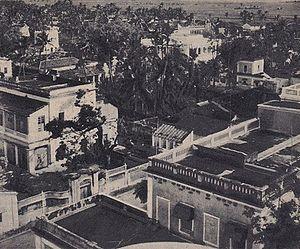
Vue partuelle de Karikal en 1954. Karikal fut un des quatre comptoirs français de l'Inde qui passa sous le contrôle de facto de l'Inde en 1954 (Chandernagor l'avait été en 1950). C'est en 1956 que s'effectua la cession de jure des anciennes possessions françaises
Karikal, parfois Karaikal, selon la graphie anglaise, est le chef-lieu et la principale ville du district de Karikal, un des quatre districts du territoire de Pondichéry en Inde. Le district est un des anciens Établissements français de l'Inde. Depuis 1954, il fait partie de l'État fédéral indien.